U.S. Route 160 in Colorado

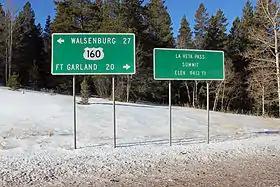
US 160 in La Veta Pass

From Wolf Creek Pass, US 160 continues northeast and turns east at South Fork. At Monte Vista, an overlap begins with US 285, which continues southeast into Alamosa. It turns east, then goes northeast to go through North La Veta Pass, then continues east to Walsenburg, where it intersects Interstate 25 (I-25).